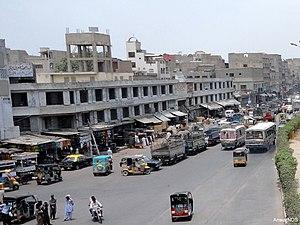
Le district de Karachi-Centre est une subdivision administrative du sud de la province du Sind au Pakistan. Inclus au sein de la division de Karachi, il fait également partie de la mégapole de Karachi. Aboli en l'an 2000, le district a été rétabli en juillet 2011.